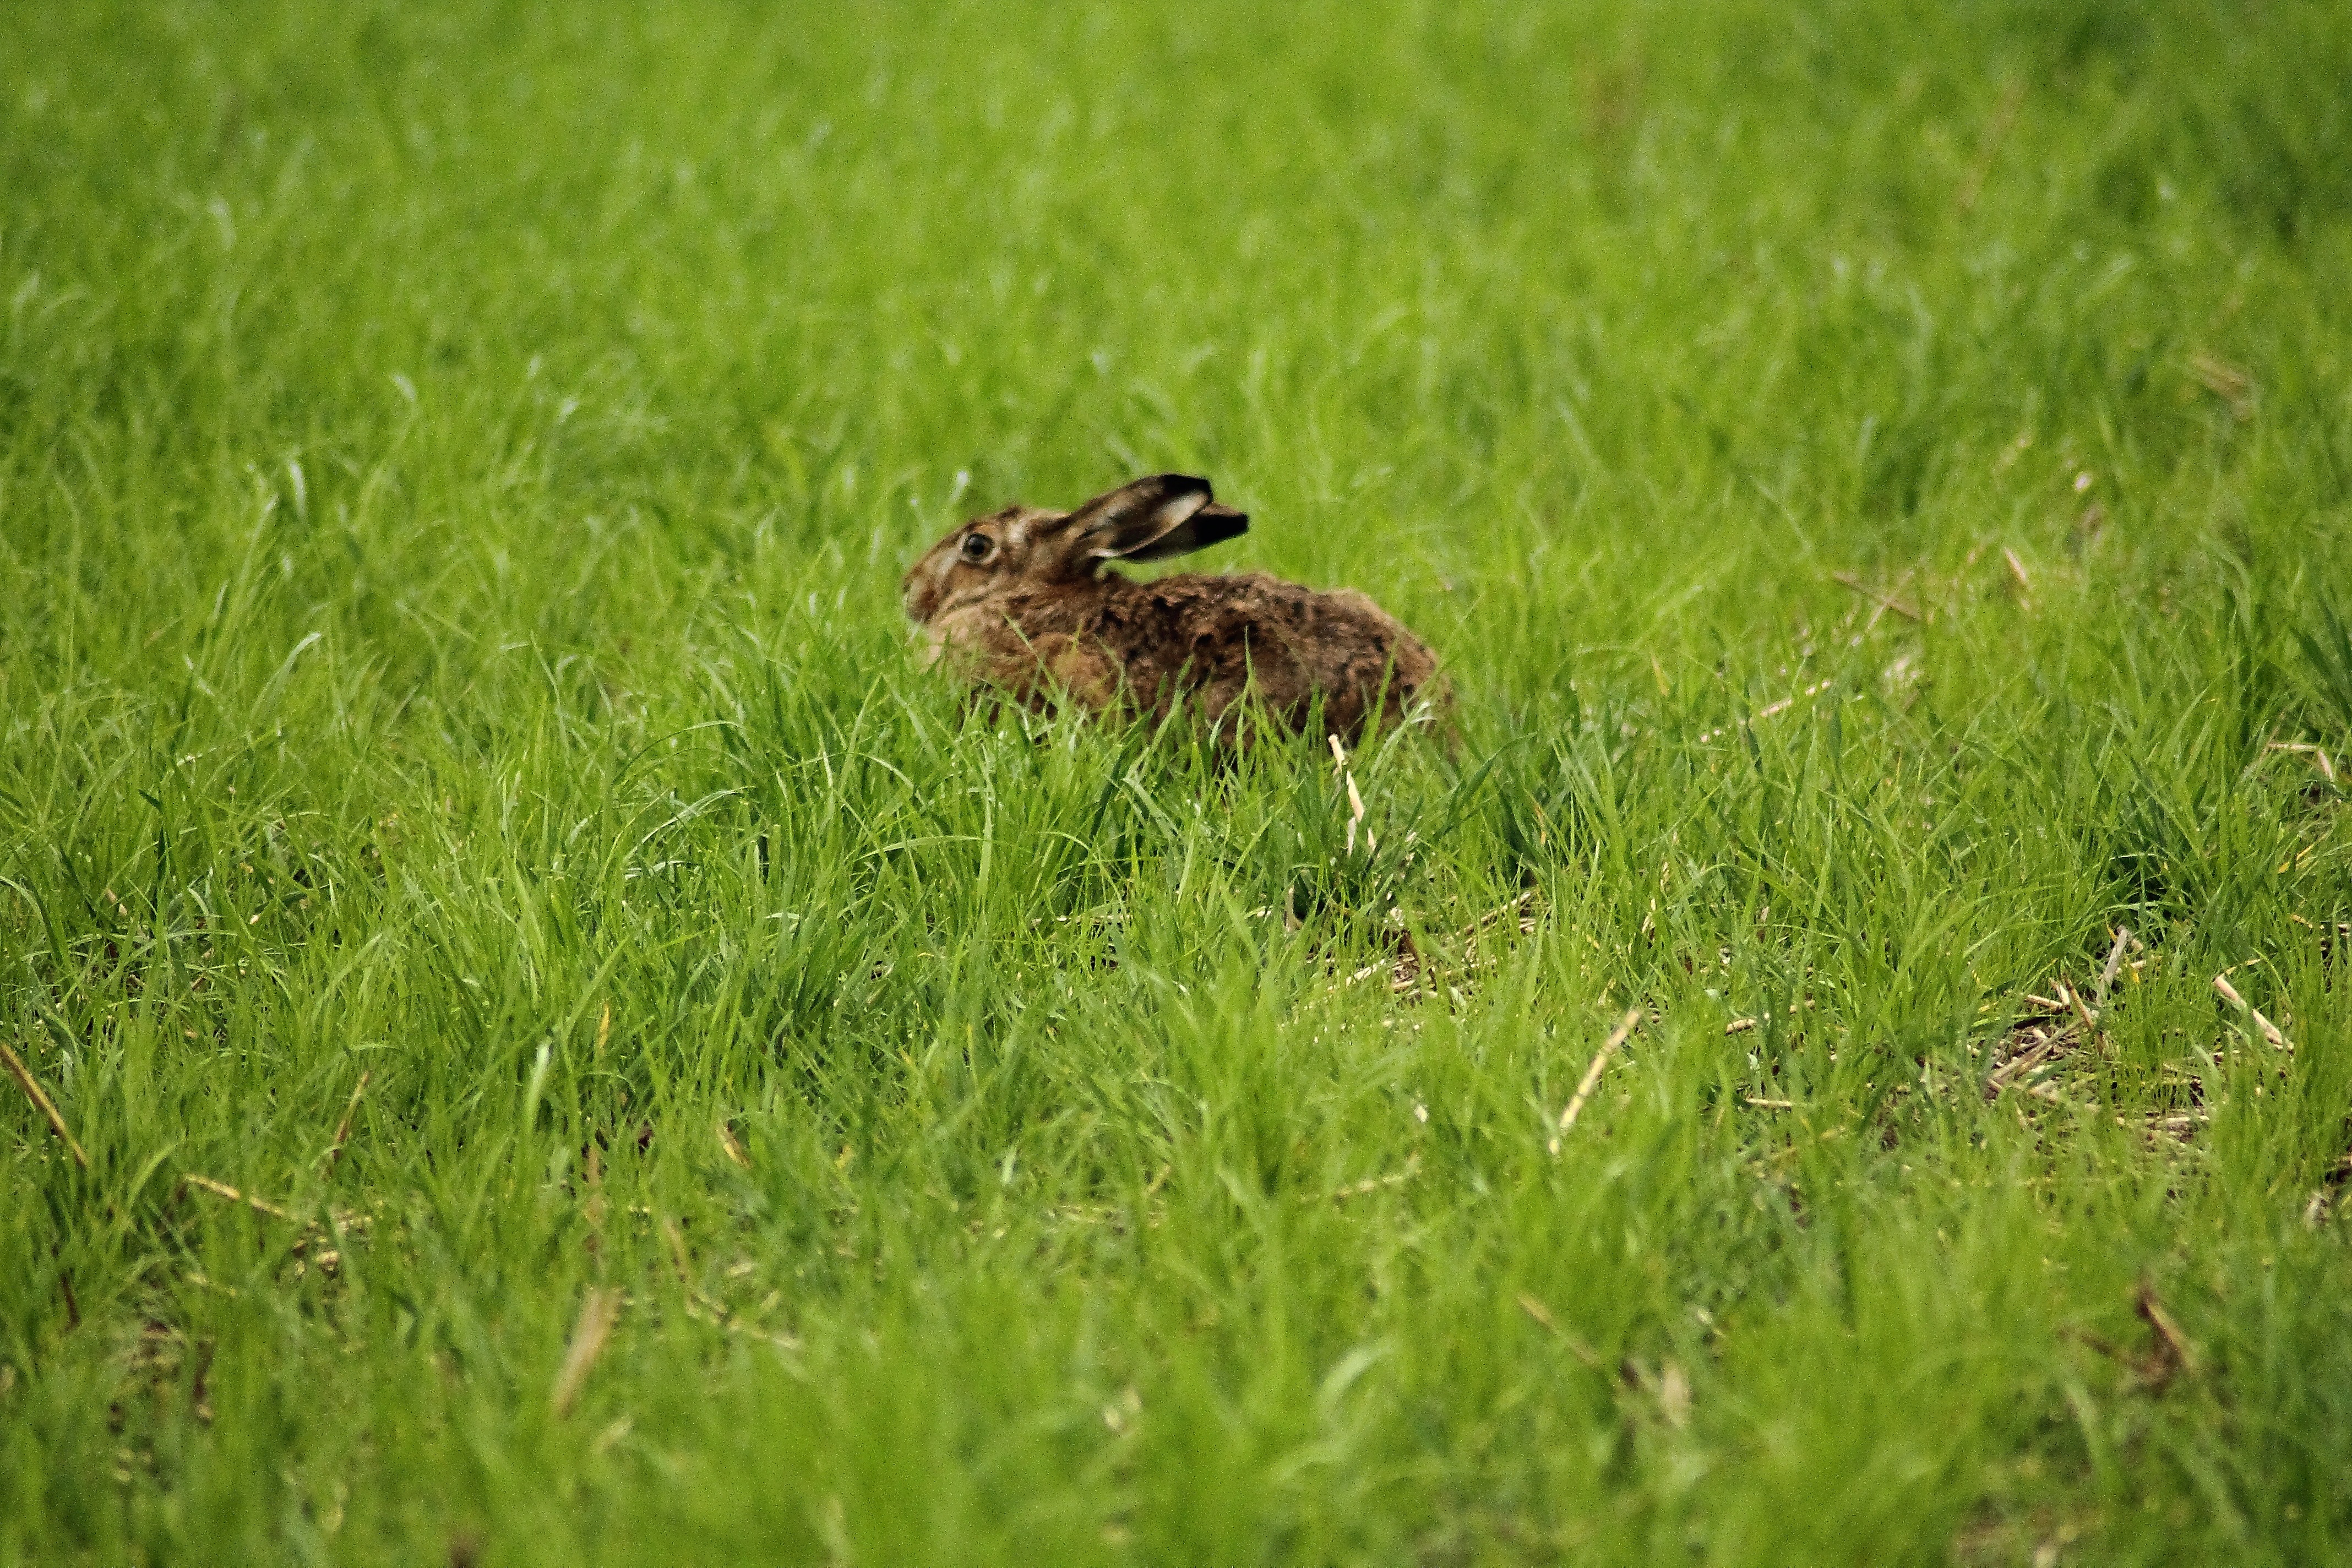
nature, grass, field, lawn, meadow, prairie, cute, wildlife, wild, green, pasture, grazing, mammal, fauna, hare, grassland, animals, vertebrate, freilebend, rabits and hares, lepus europaeus, hare on meadow